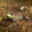
Label: frog